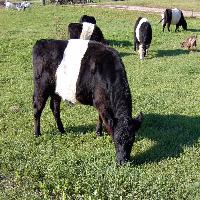
Weather: sun or clear